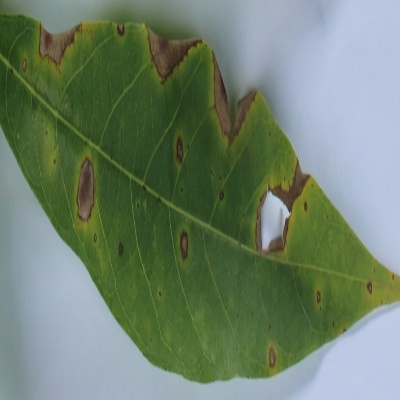
Crop: Cassava
Condition: brown spot